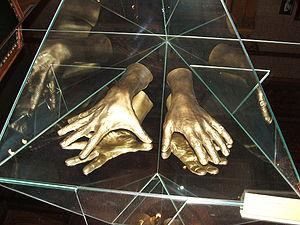
Arthur Rubinstein, né le 28 janvier 1887 à Łódź et mort le 20 décembre 1982 à Genève, est un pianiste polonais naturalisé américain. Artiste mondain, très médiatisé et populaire, un des musiciens ayant donné le plus de concerts au cours de cette période, il figure parmi les plus grands pianistes du XXᵉ siècle.